Women's writing (literary category)

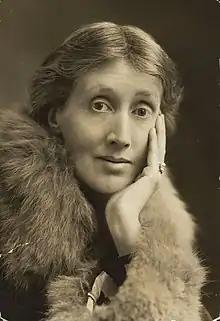
Virginia Woolf

The broader discussion of women's cultural contributions as a separate category has a long history, but the specific study of women's writing as a distinct category of scholarly interest is relatively recent. There are examples in the 18th century of catalogues of women writers, including George Ballard's "Memoirs of Several Ladies of Great Britain Who Have Been Celebrated for their Writing or Skill in the Learned Languages, Arts, and Sciences" (1752); John Duncombe's "Feminiad", a catalogue of women writers; and the "Biographium faemineum: the female worthies, or, Memoirs of the most illustrious ladies, of all ages and nations, who have been eminently distinguished for their magnanimity, learning, genius, virtue, piety, and other excellent endowments". Similarly, women have been treated as a distinct category by various misogynist writings, perhaps best exemplified by Richard Polwhele's "The Unsex'd Females", a critique in verse of women writers at the end of the 18th century with a particular focus on Mary Wollstonecraft and her circle.